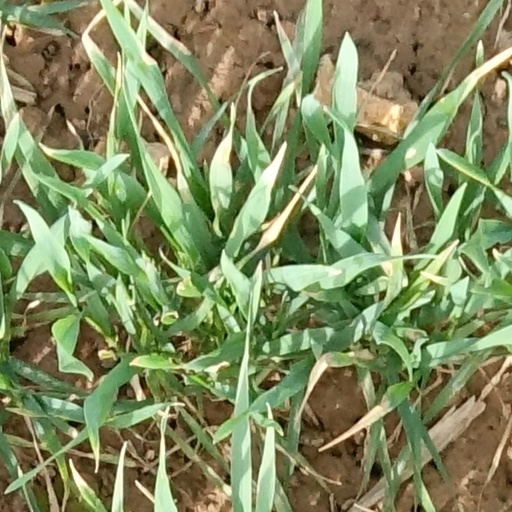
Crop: wheat